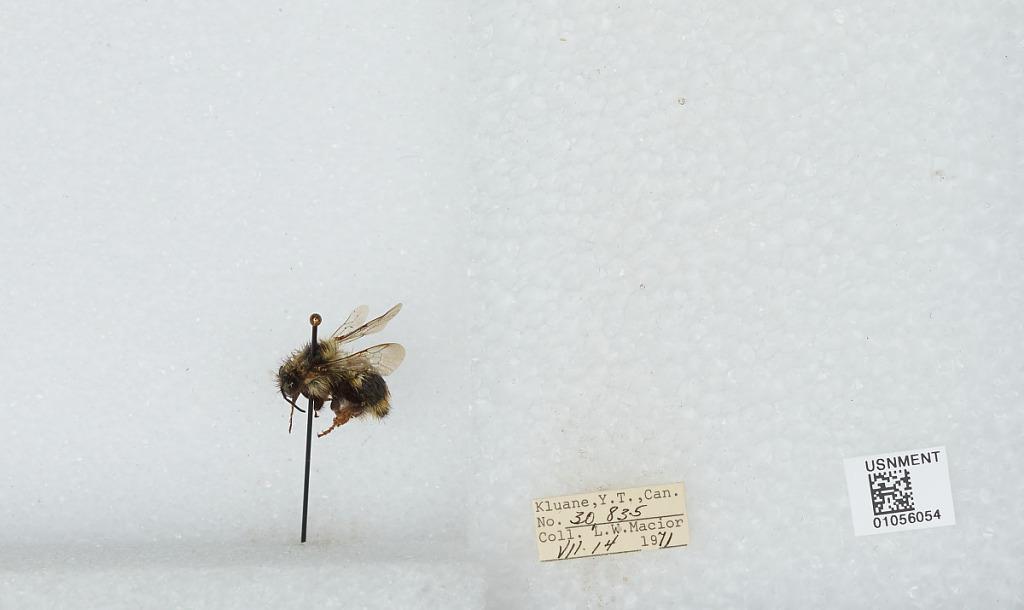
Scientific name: Bombus bifarius nearcticus
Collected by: L. Macior
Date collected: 1971-7-14
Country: Canada
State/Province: Yukon Territory
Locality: Kluane
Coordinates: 60.75, -139.5